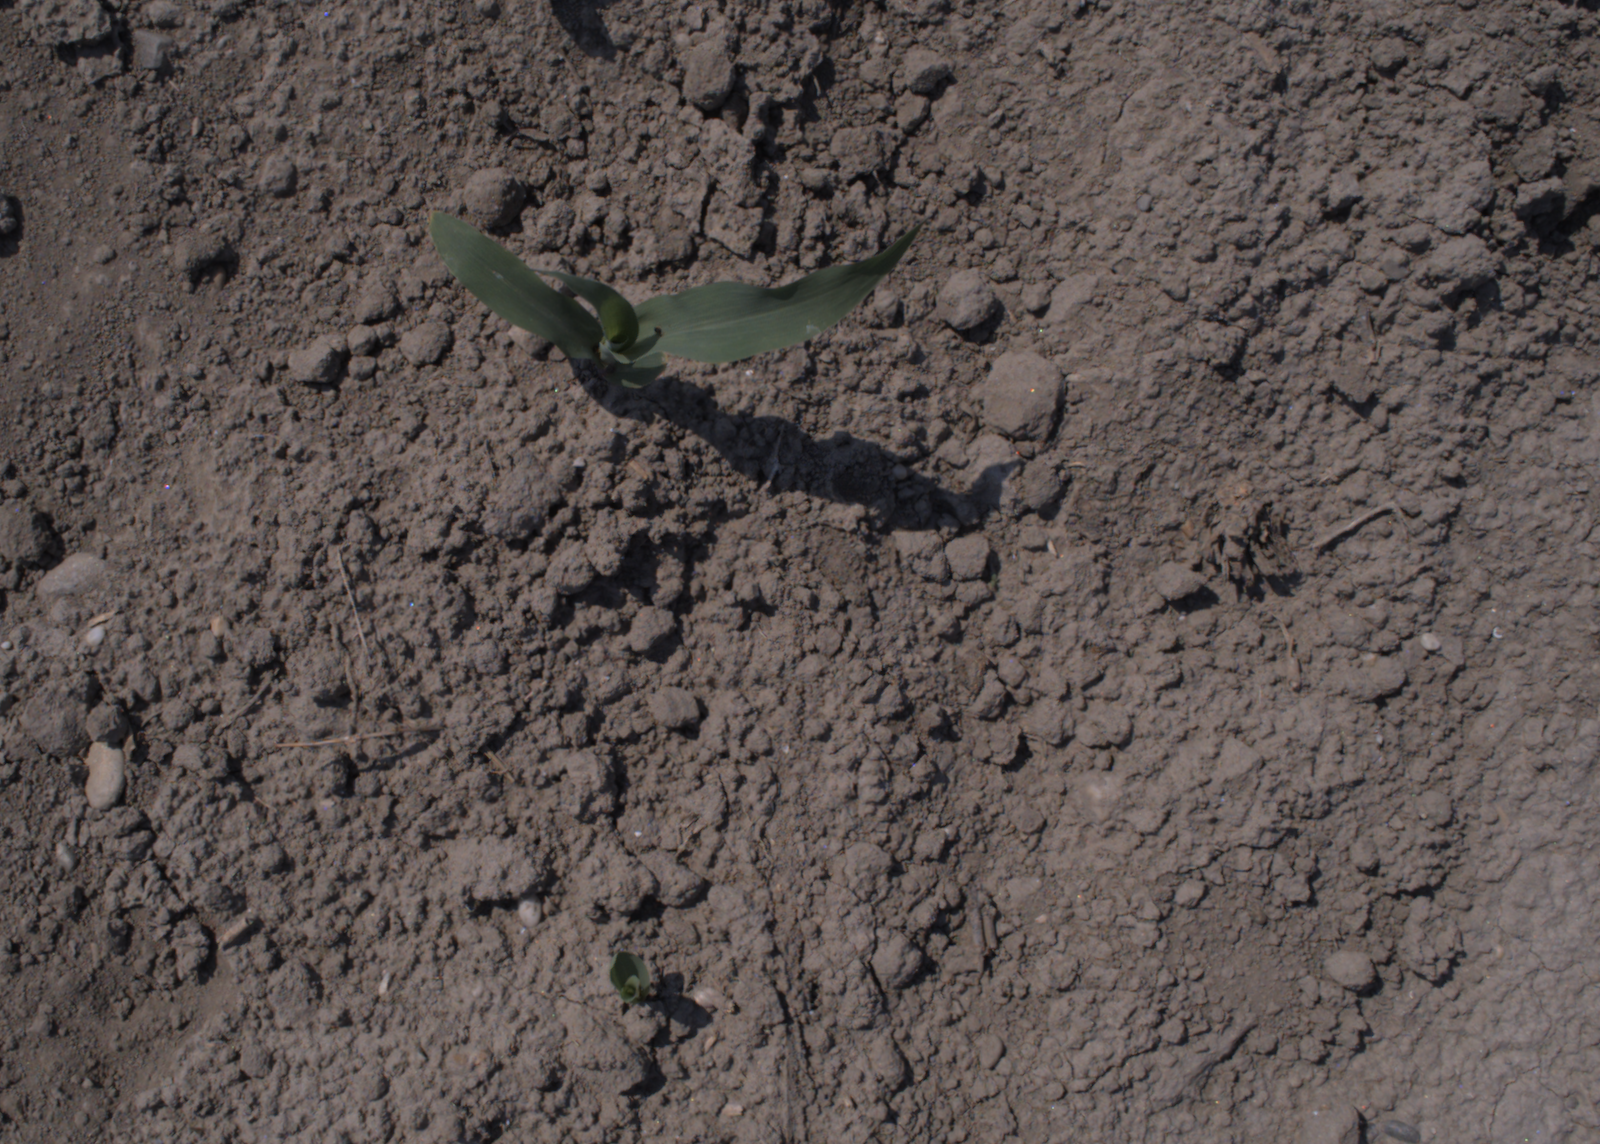
Capture date: 10.08.2020 12:04:06
Weather: sunny
Wind: light
Seeding date: 21.07.2020
Plant canopy height (mm): 930